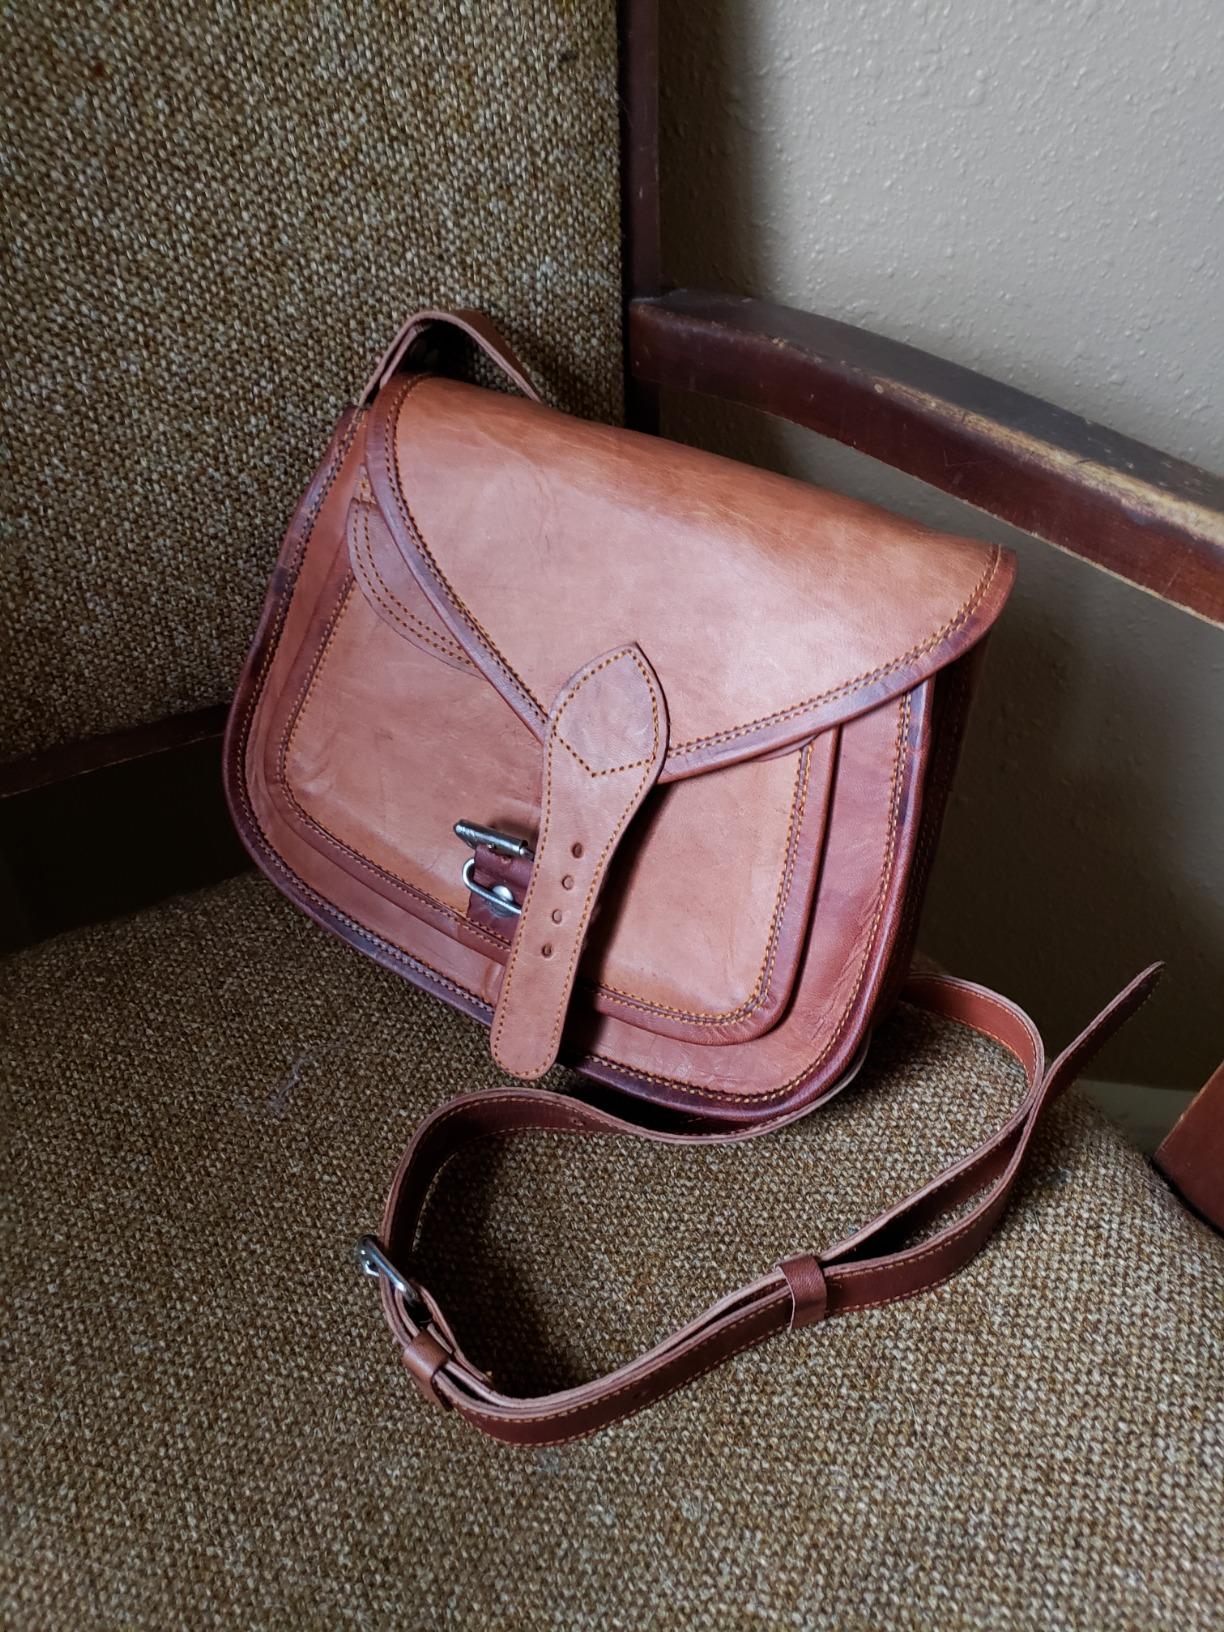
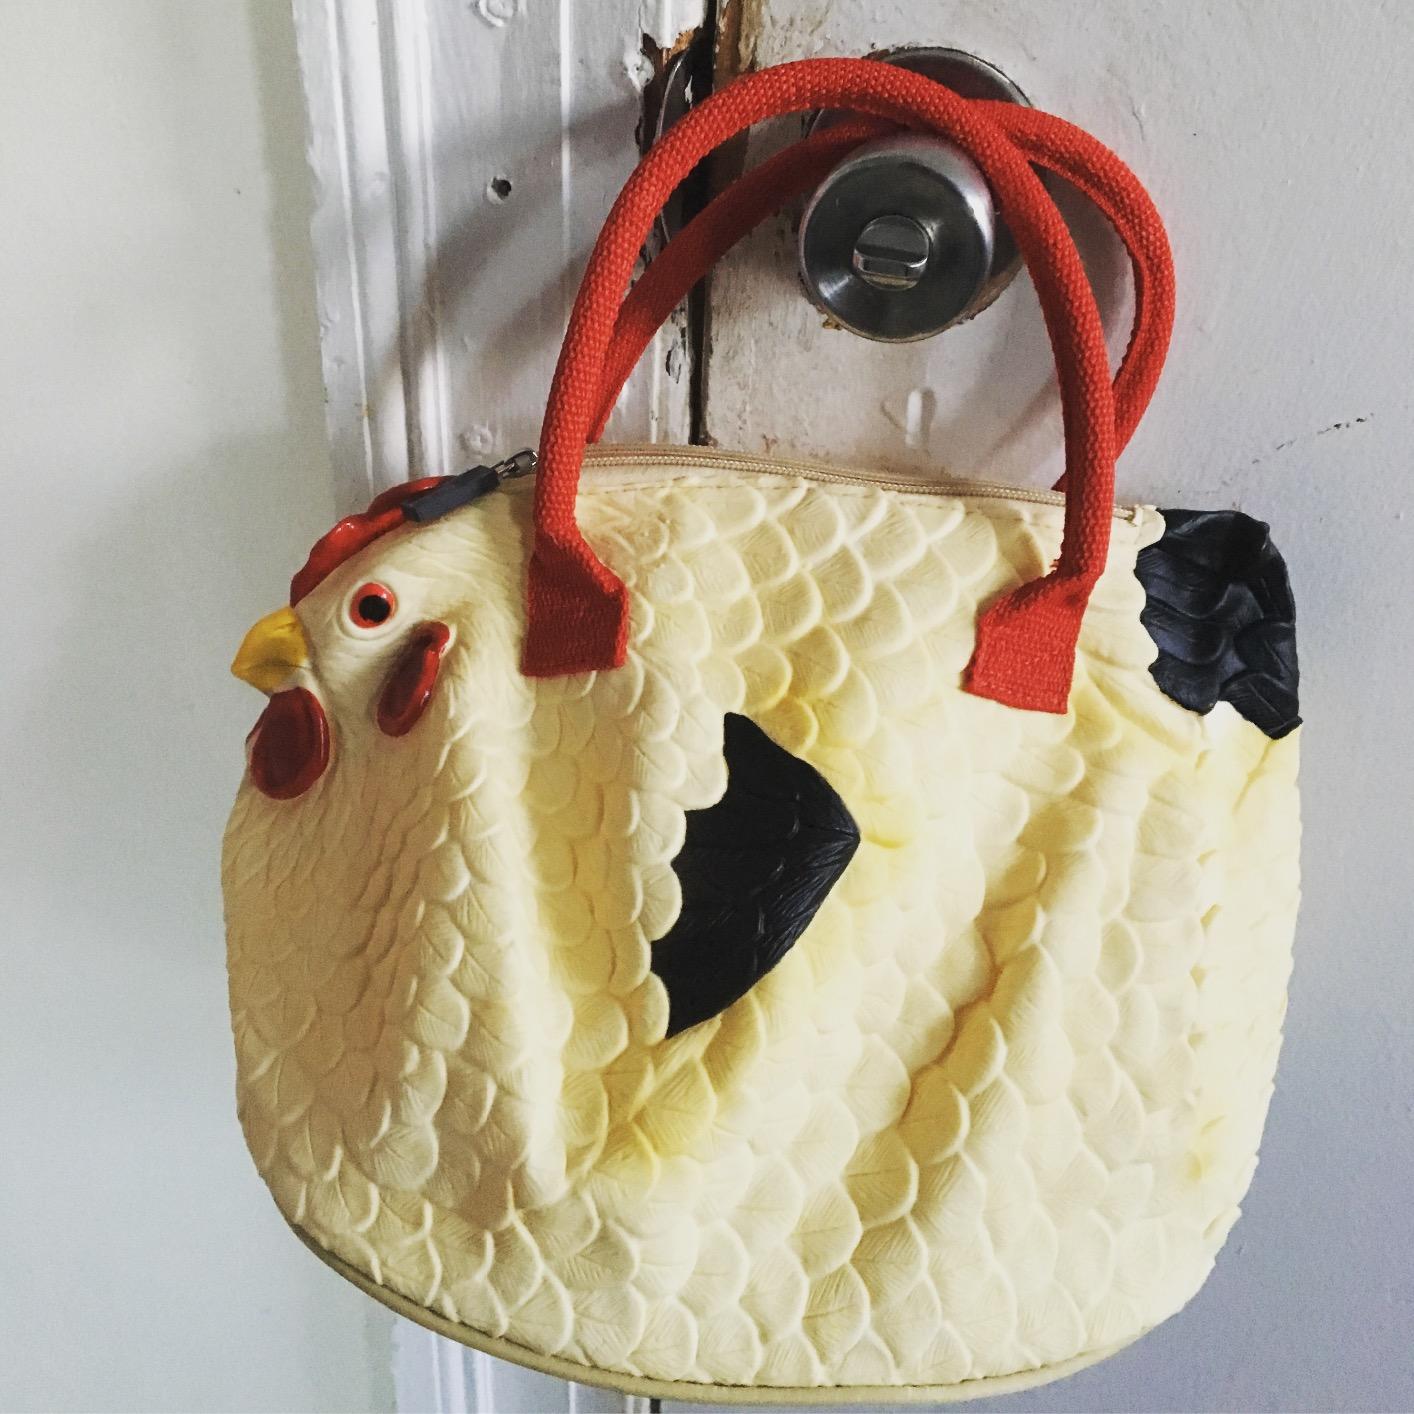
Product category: accessories_handbag
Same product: no